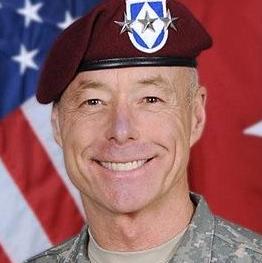
Age: 55